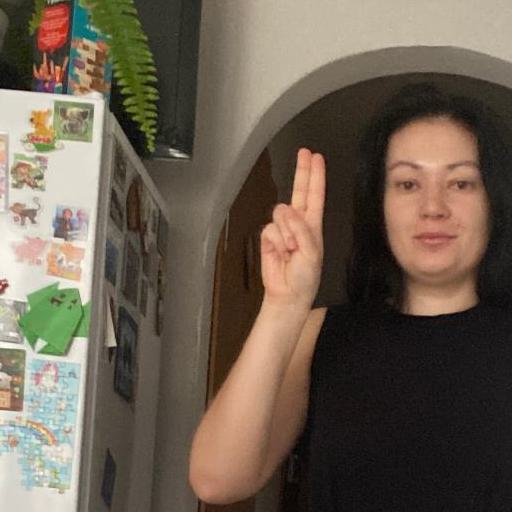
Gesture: two_up